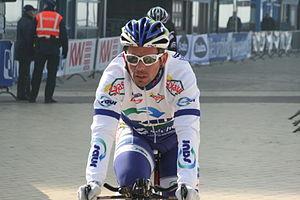
Trois jours de Flandre occidentale 2011, prologue à Middelkerke Jimmy Casper
Jimmy Casper est un coureur cycliste français, professionnel de 1998 à 2012. Spécialiste du sprint, son palmarès compte 61 victoires dont une étape du Tour de France 2006 et la Coupe de France 2009. Il devient directeur sportif après sa carrière de coureur.